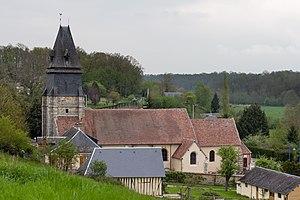
Église saint Georges de Montreuil-l'Argillé.
Montreuil-l'Argillé est une commune française située dans le département de l'Eure, en région Normandie.